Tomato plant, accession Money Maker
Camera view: horizontal (90 deg, fisheye); turntable rotation: 270 degrees
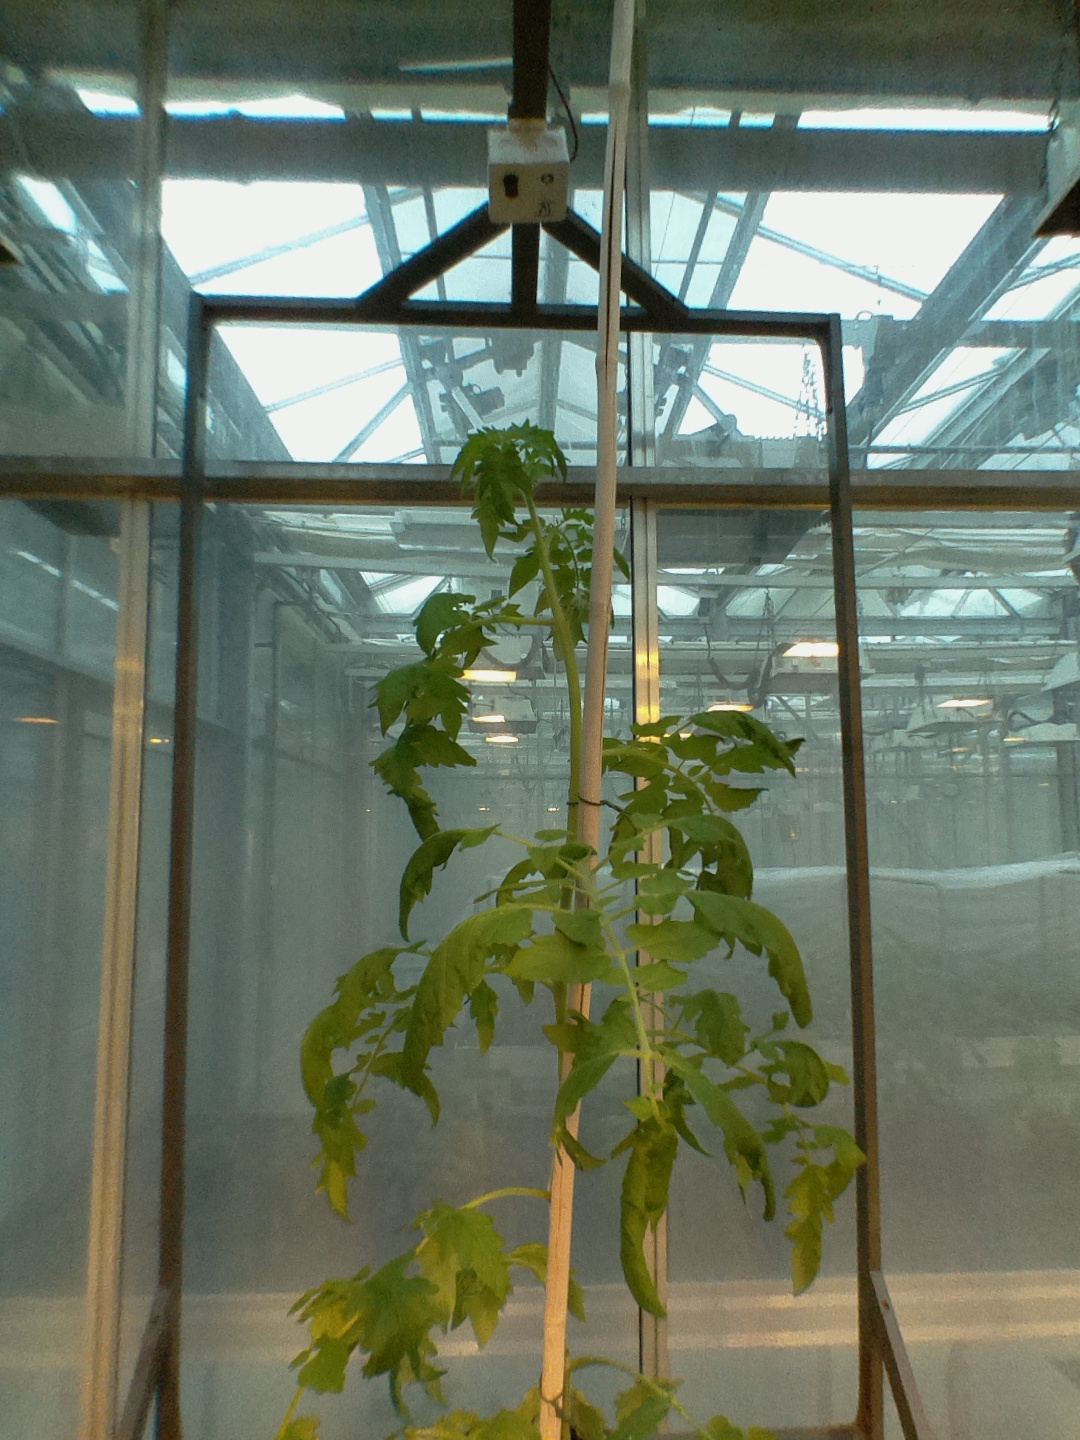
BBCH growth stage 61: 10%-20% of flowers open